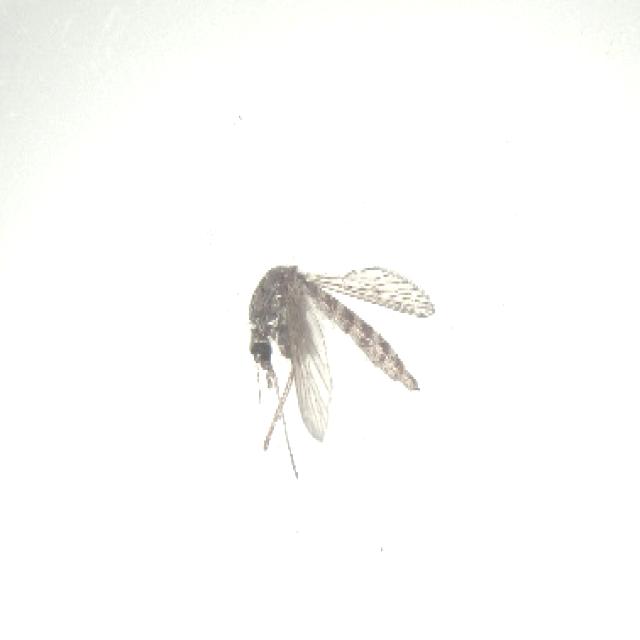
Species: aedes_vexans